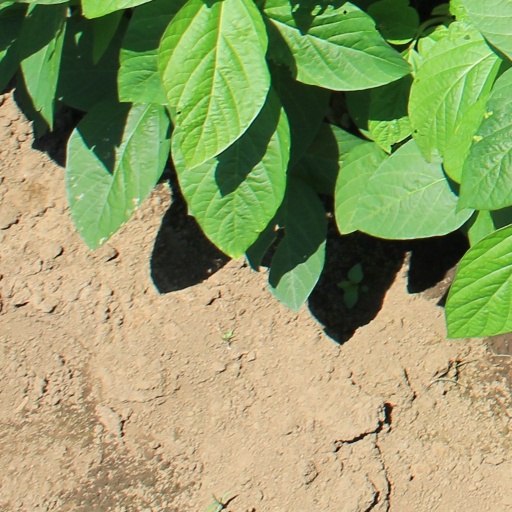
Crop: soybean